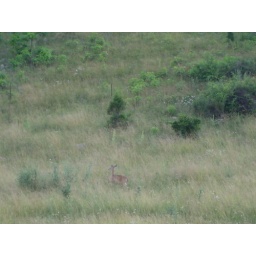
These deer were in the field next to the road but took off running as I stopped to take the photo.